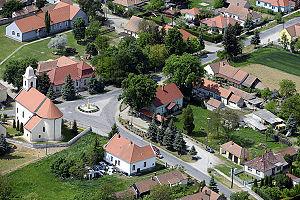
Vág est un village et une commune du comitat de Győr-Moson-Sopron en Hongrie.